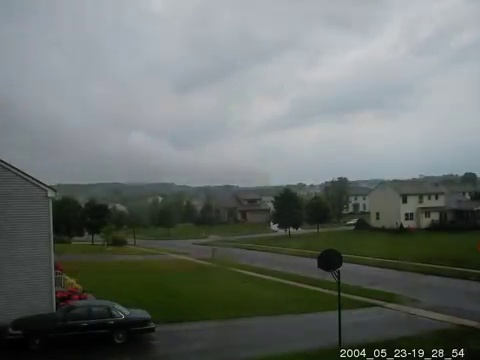
Fire: no
Smoke: no